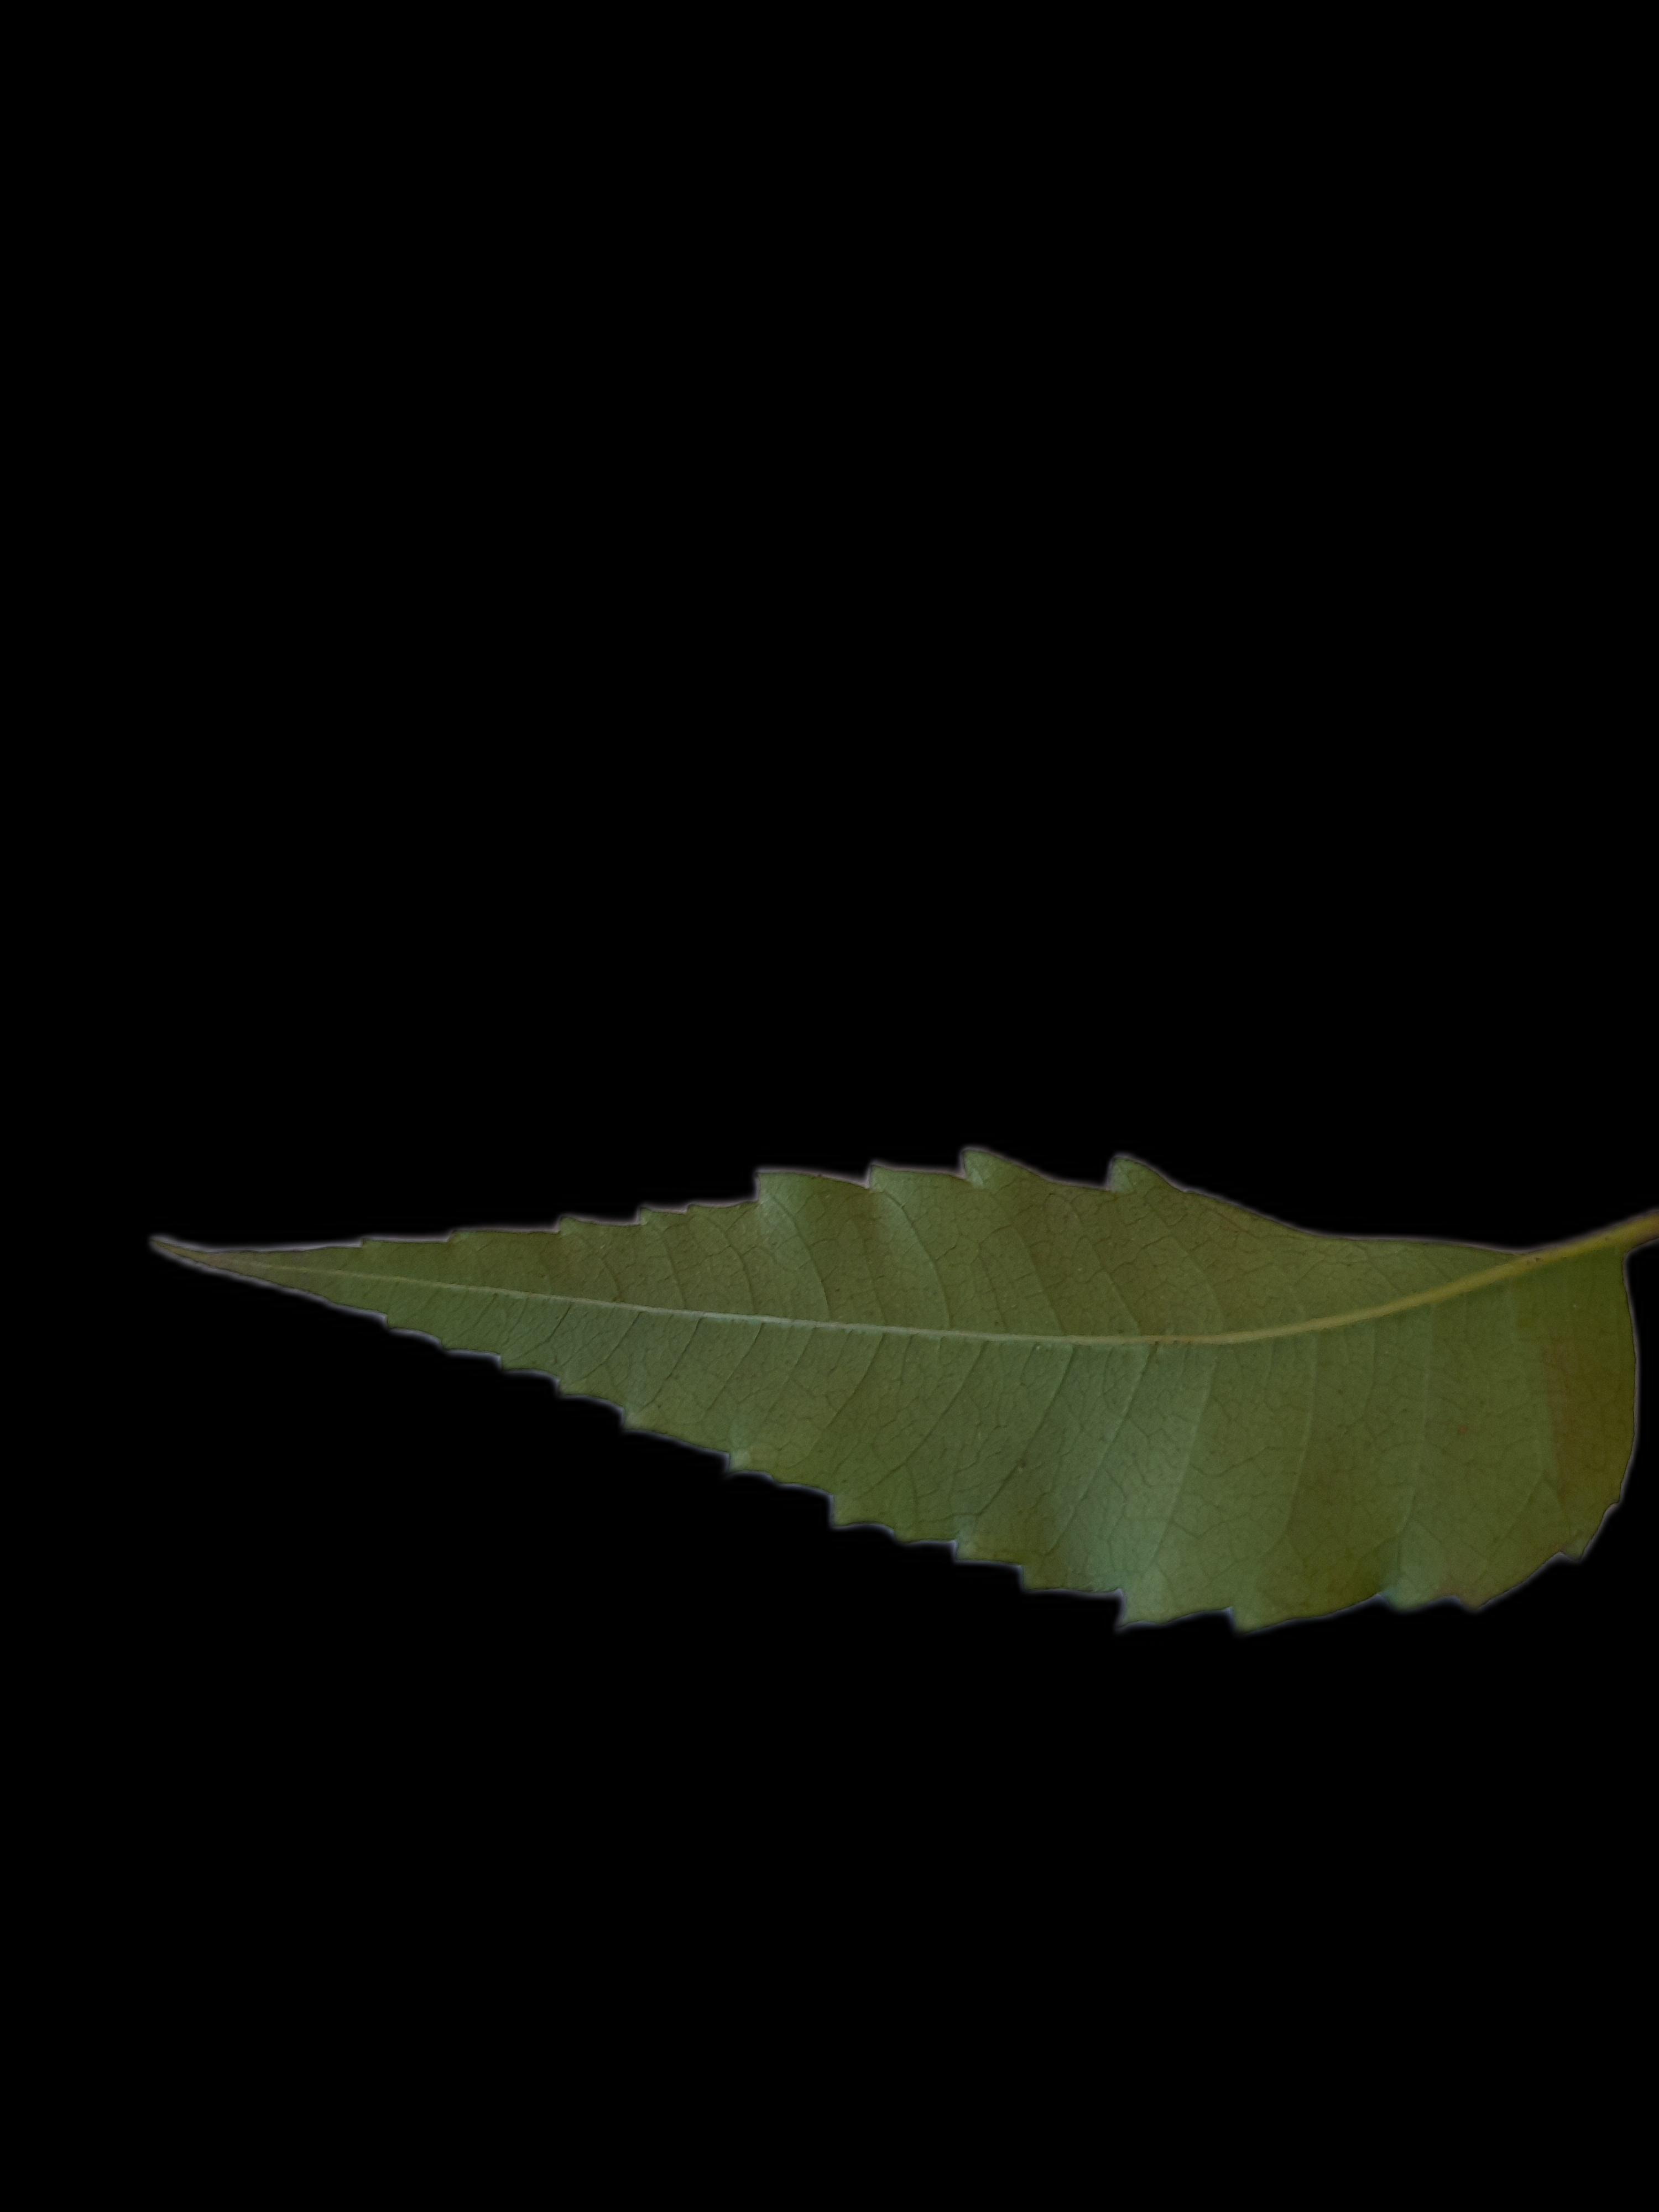
Plant: Neem